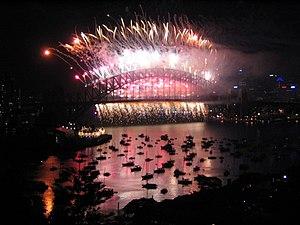
Le 31 décembre est le 365ᵉ jour du calendrier grégorien, le 366ᵉ en cas d'année bissextile. C'est le dernier jour de l'année.